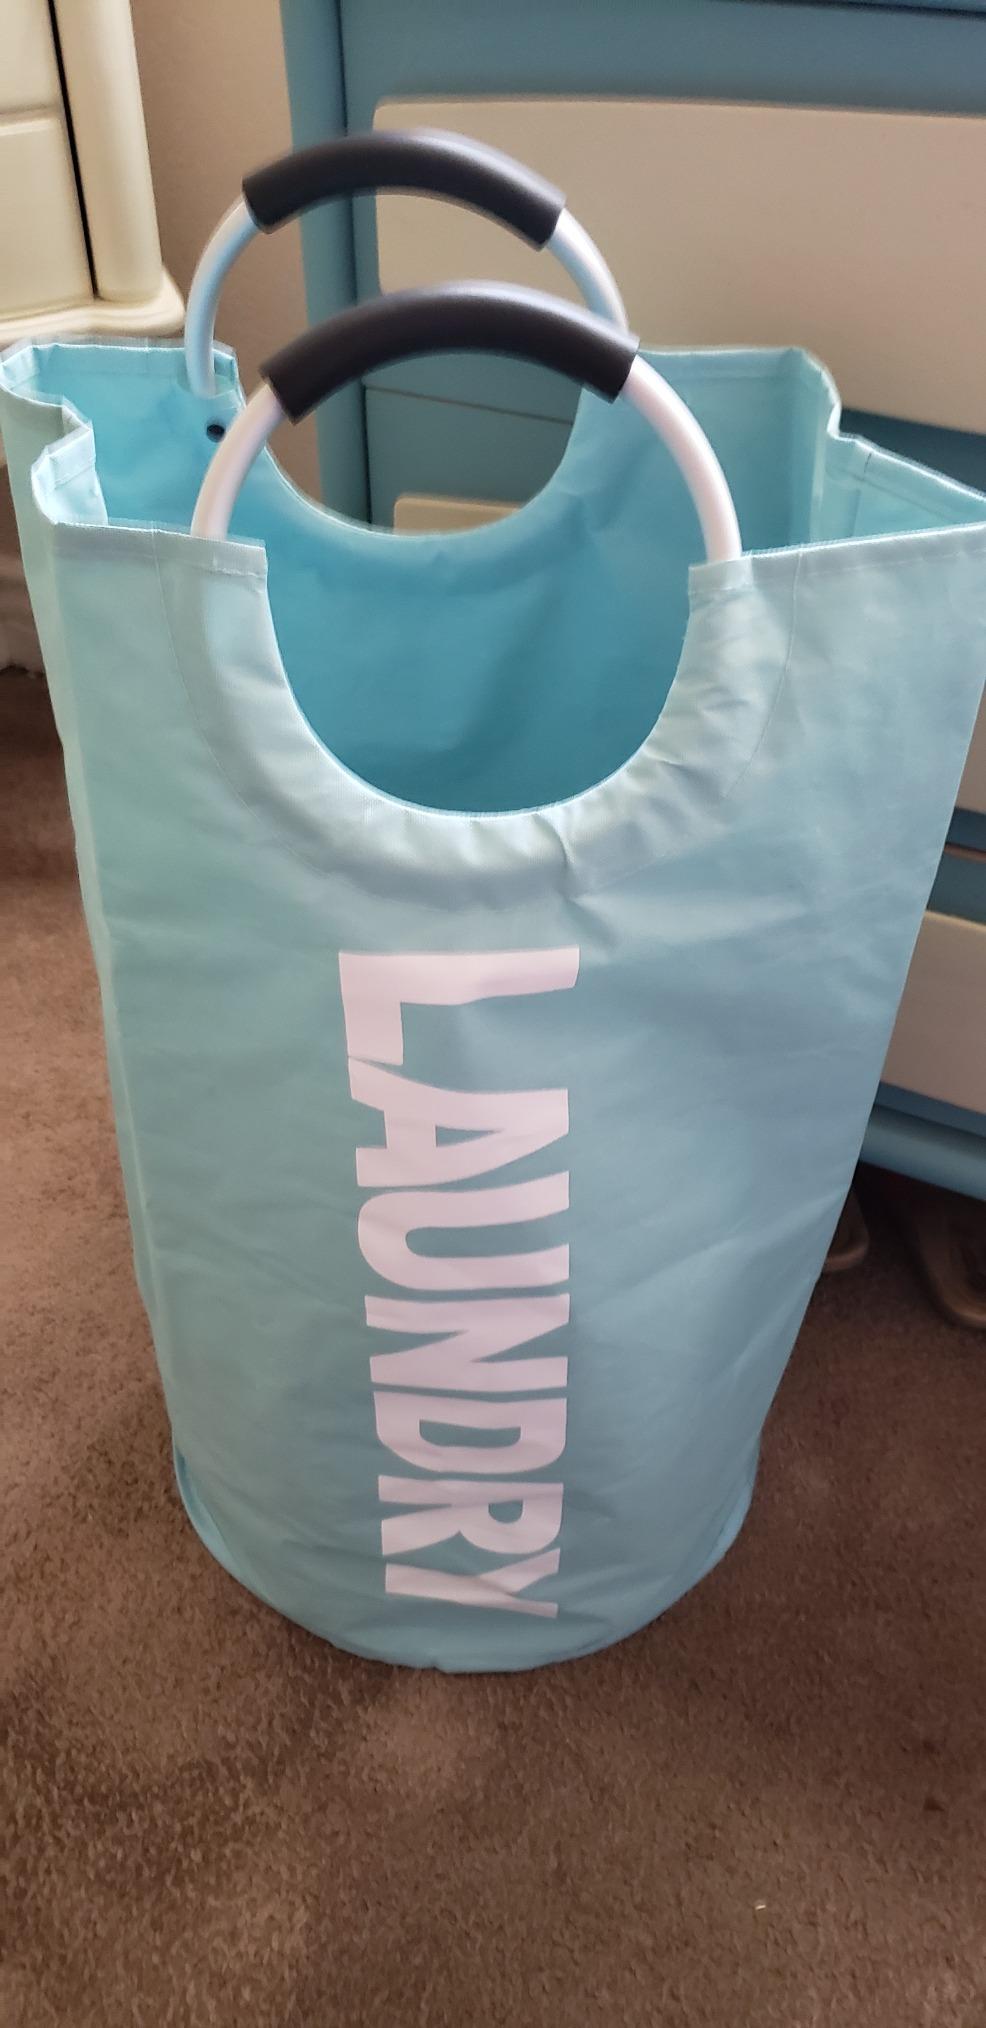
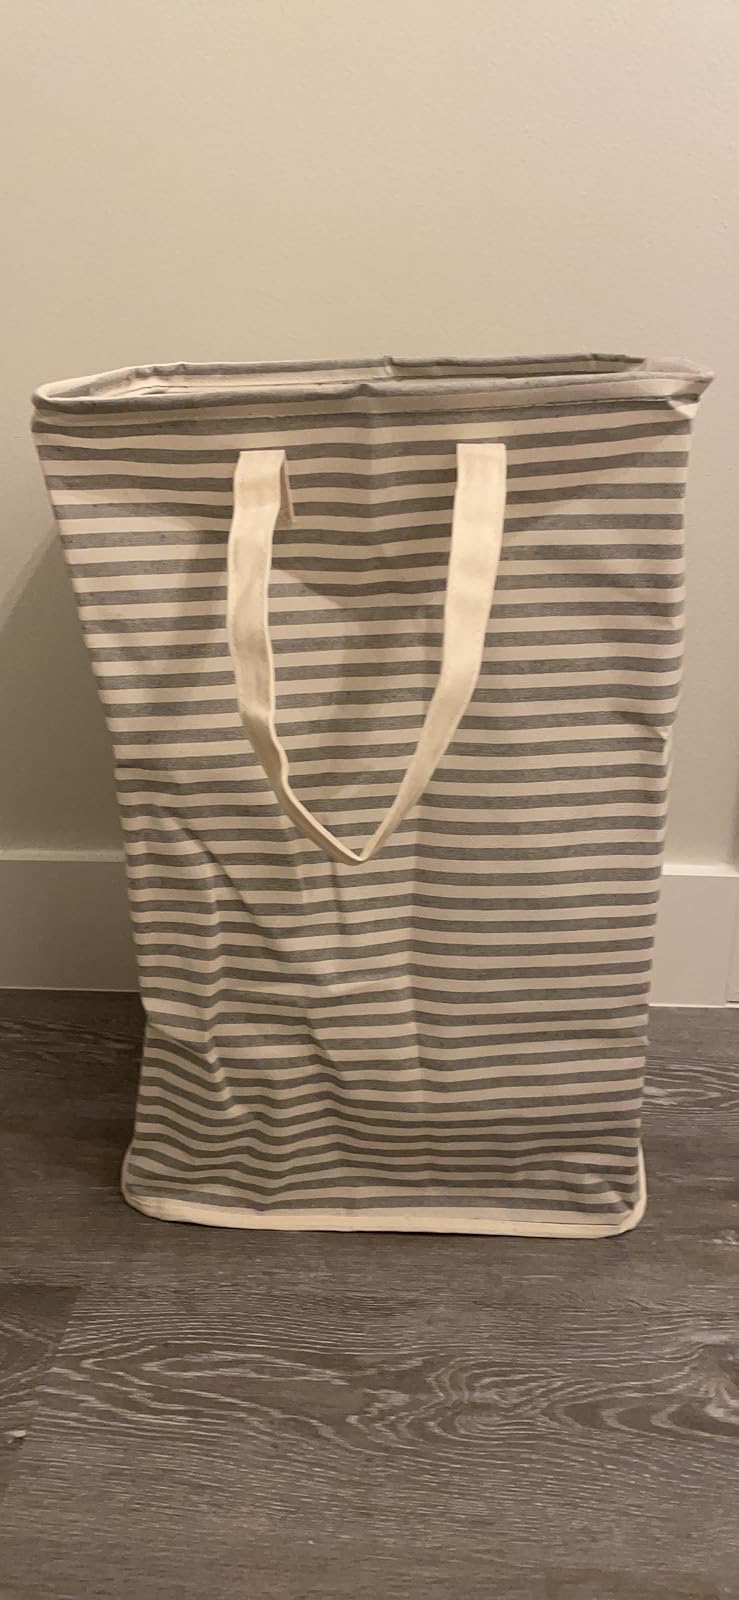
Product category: items_hamper
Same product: no